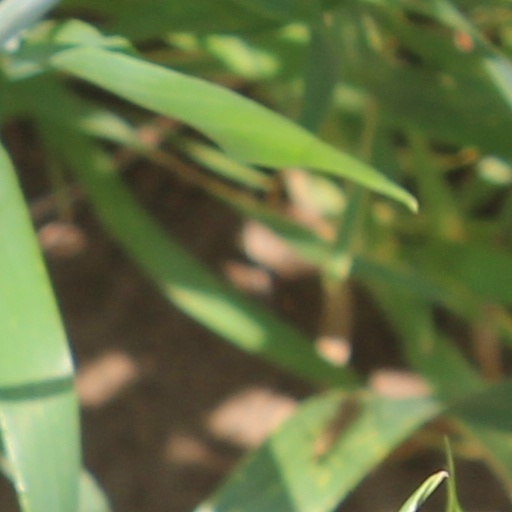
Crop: wheat